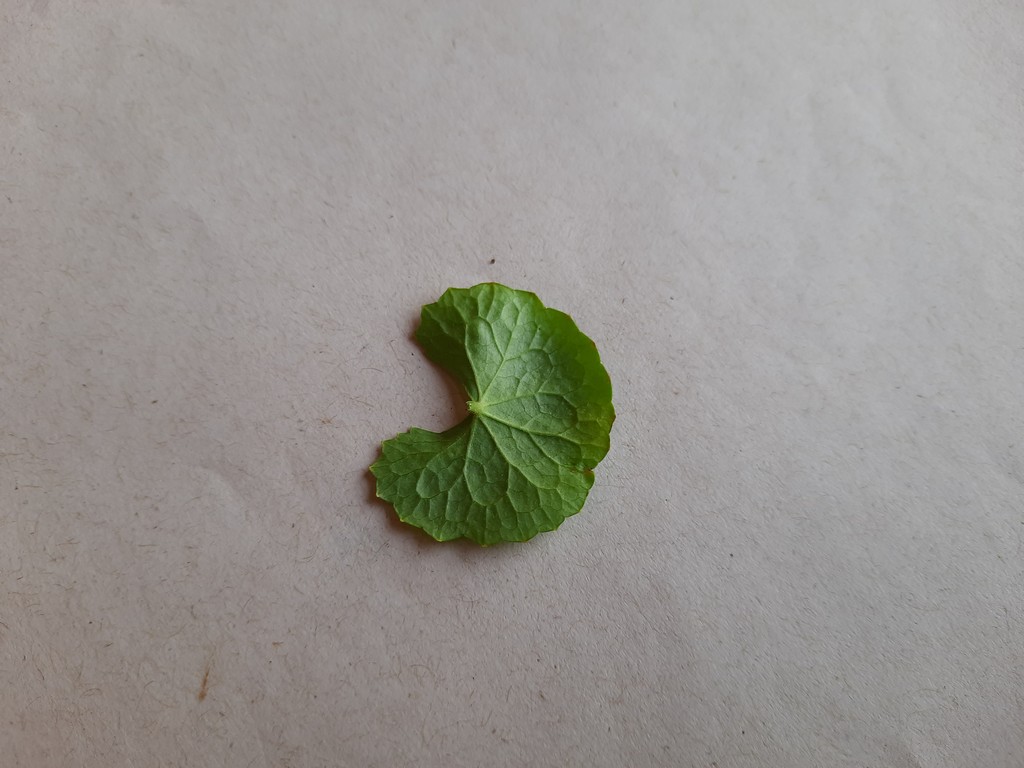
Label: Healthy